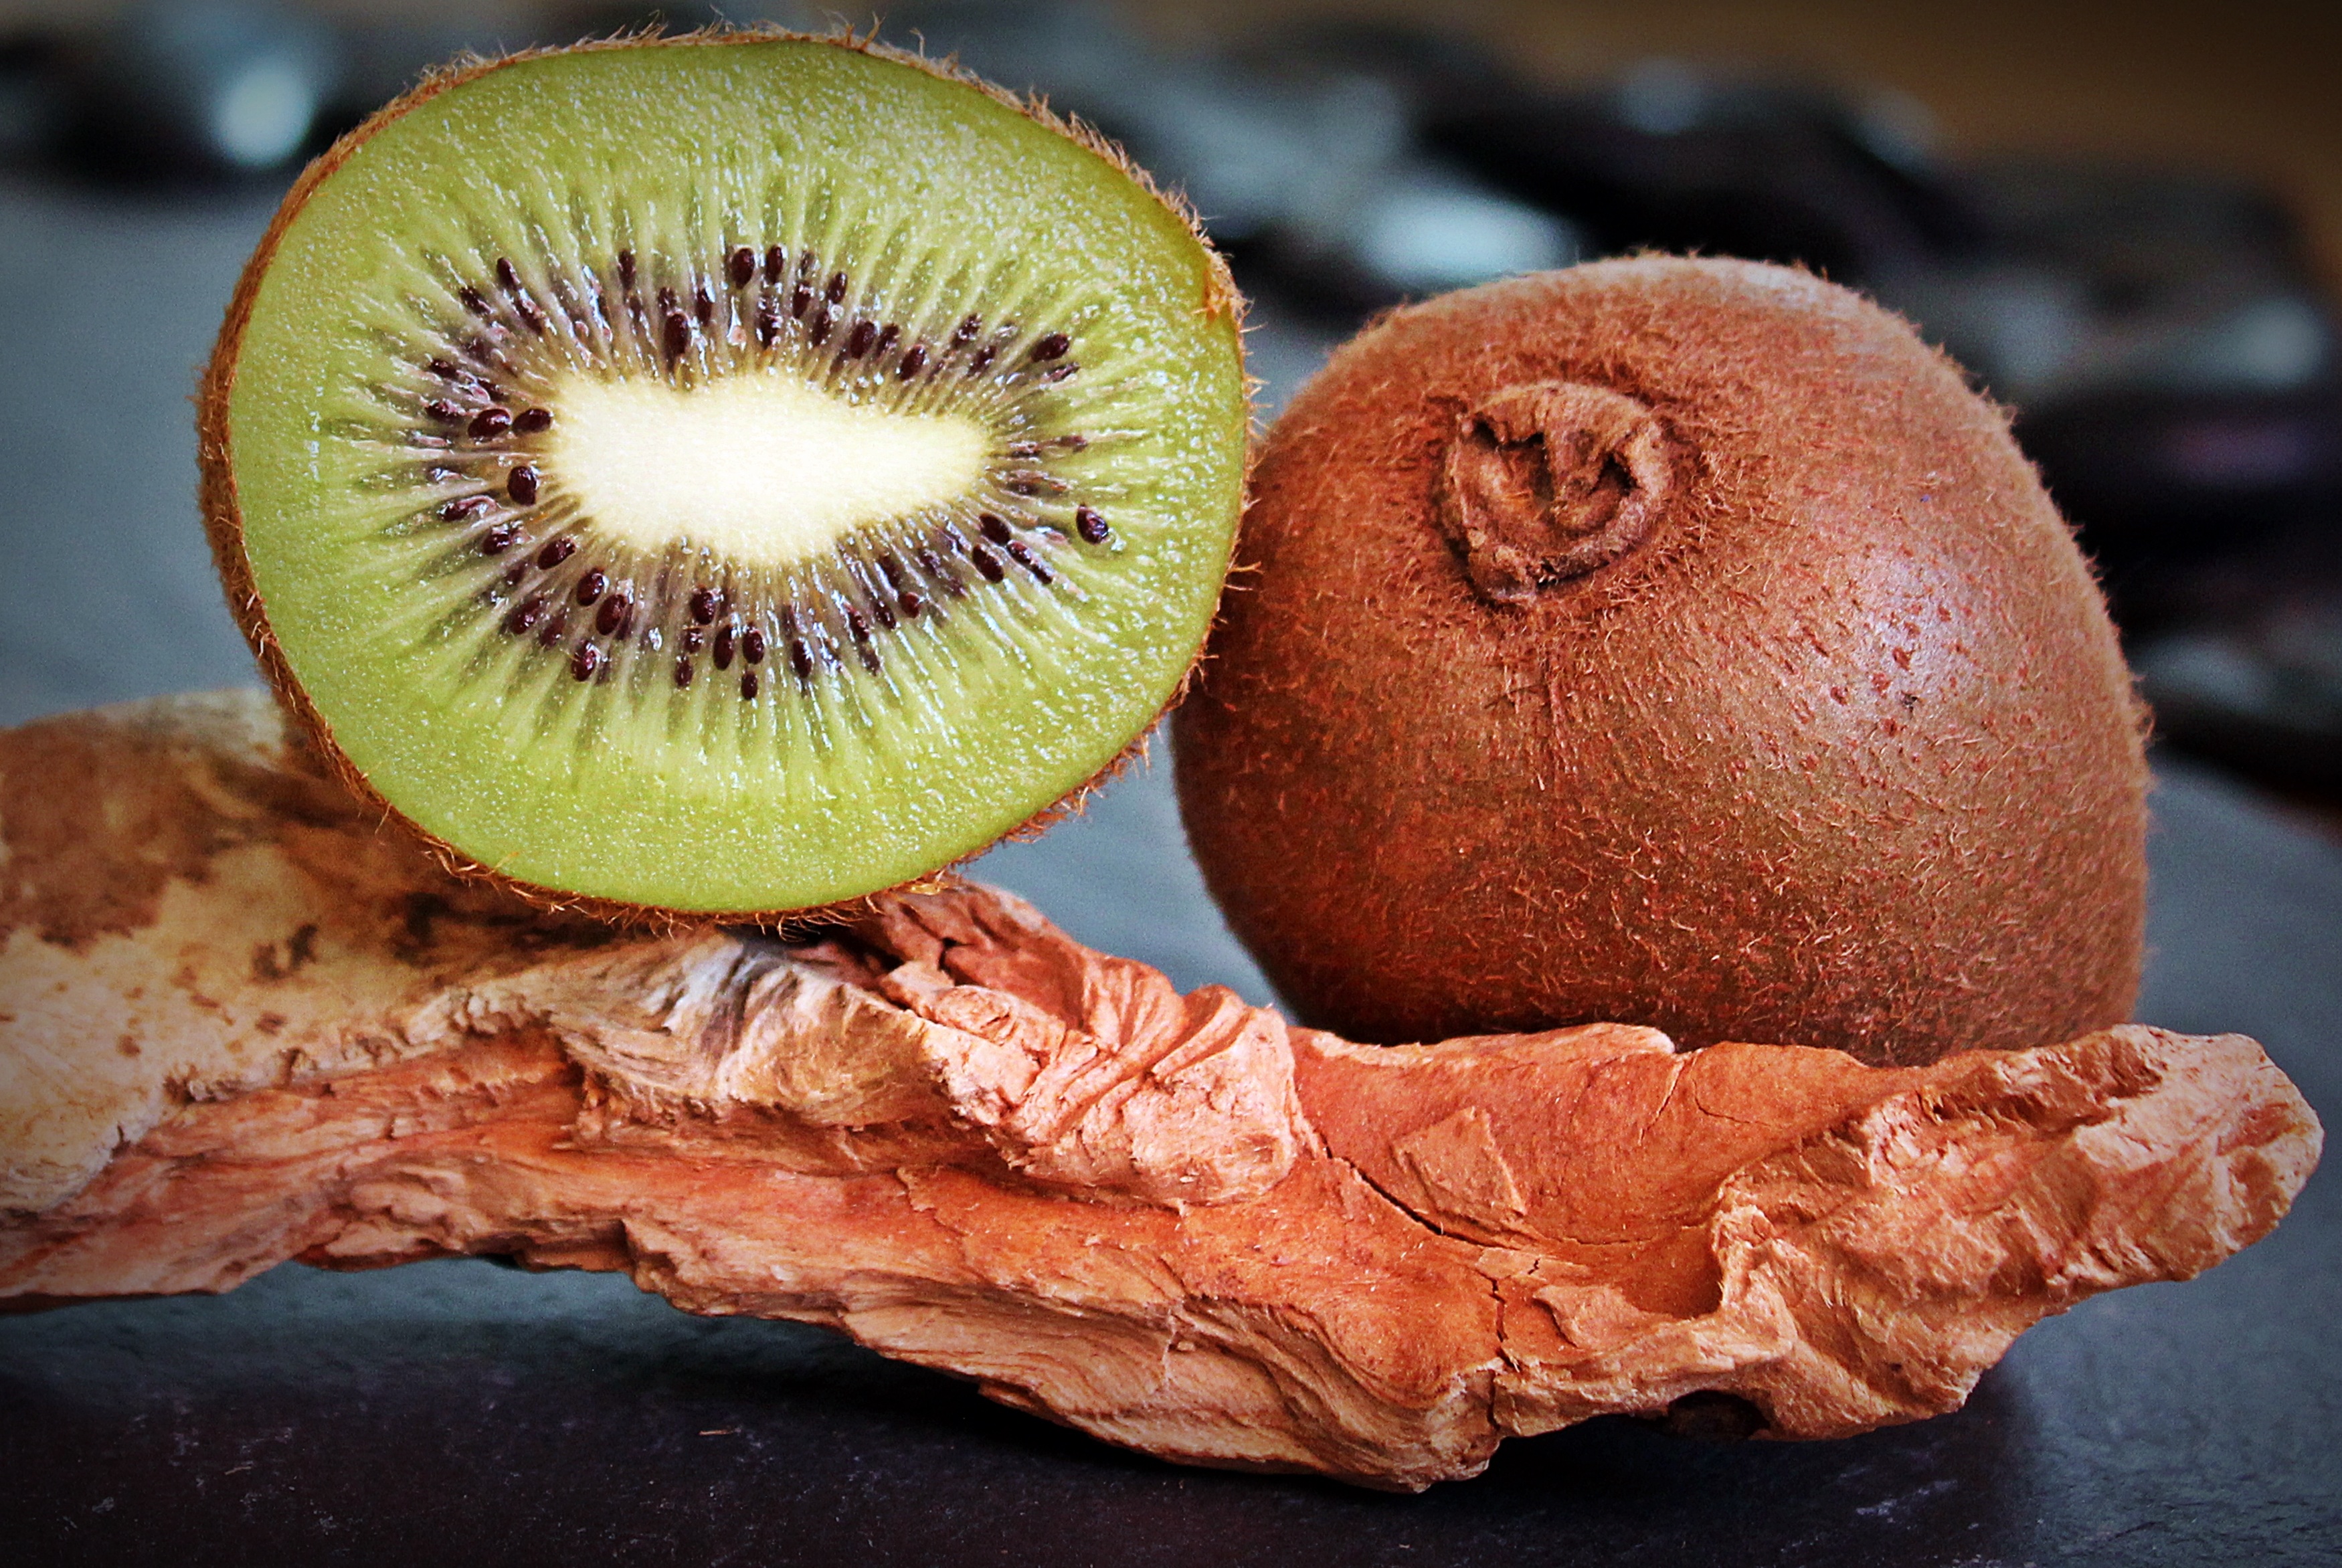
plant, fruit, sweet, food, green, produce, mushroom, healthy, eat, delicious, close up, kiwi, vitamins, frisch, chinese gooseberry, macro photography, edible mushroom, shiitake, whole fruit, half fruit, medicinal mushroom